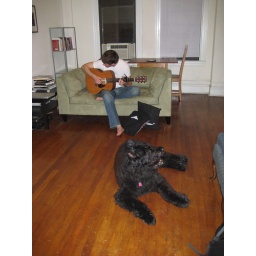
phoebe is spencer's dog visiting from his parent's house in VA